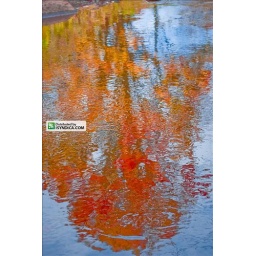
The colorful reflection of a maple tree in a WV stream.